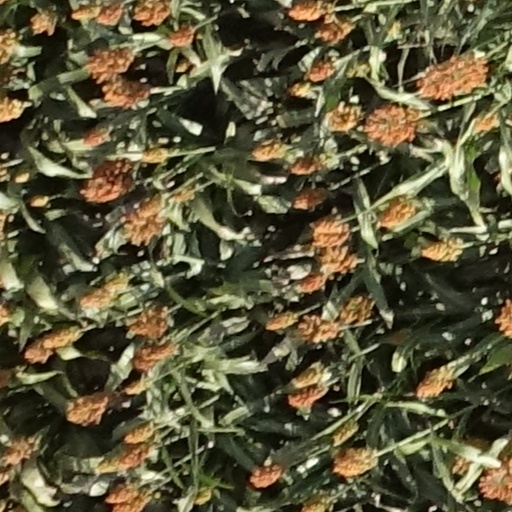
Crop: sorghum